2002 St Helens Metropolitan Borough Council election

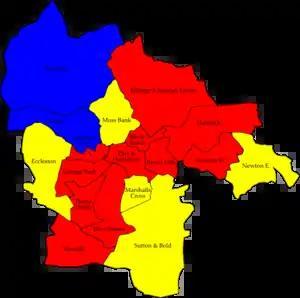
Map of the results of the 2002 St Helens Metropolitan Borough Council election. Labour in red, Liberal Democrats in yellow and Conservatives in blue.

The 2002 St Helens Metropolitan Borough Council election took place on 2 May 2002 to elect members of St Helens Metropolitan Borough Council in Merseyside, England. One third of the council was up for election and the Labour Party stayed in overall control of the council.